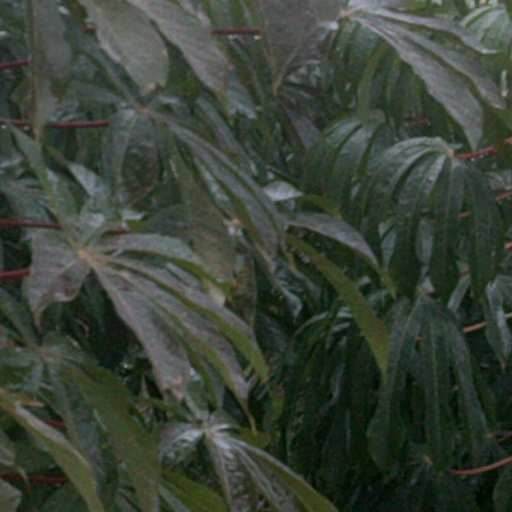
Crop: cassava